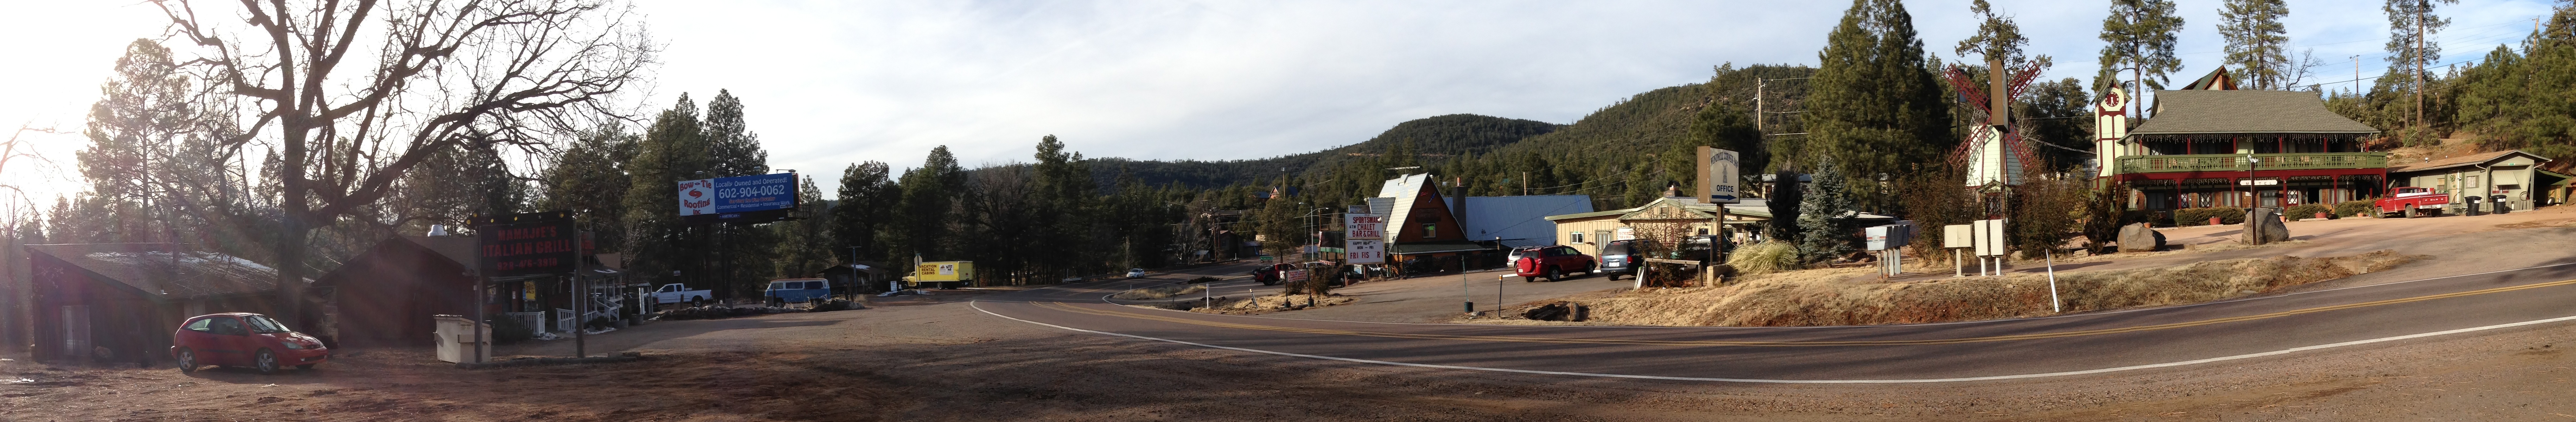
panorama, sports